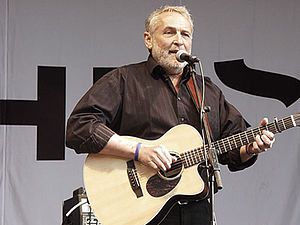
Niels Hausgaard
Niels Hausgaard i Aarhus